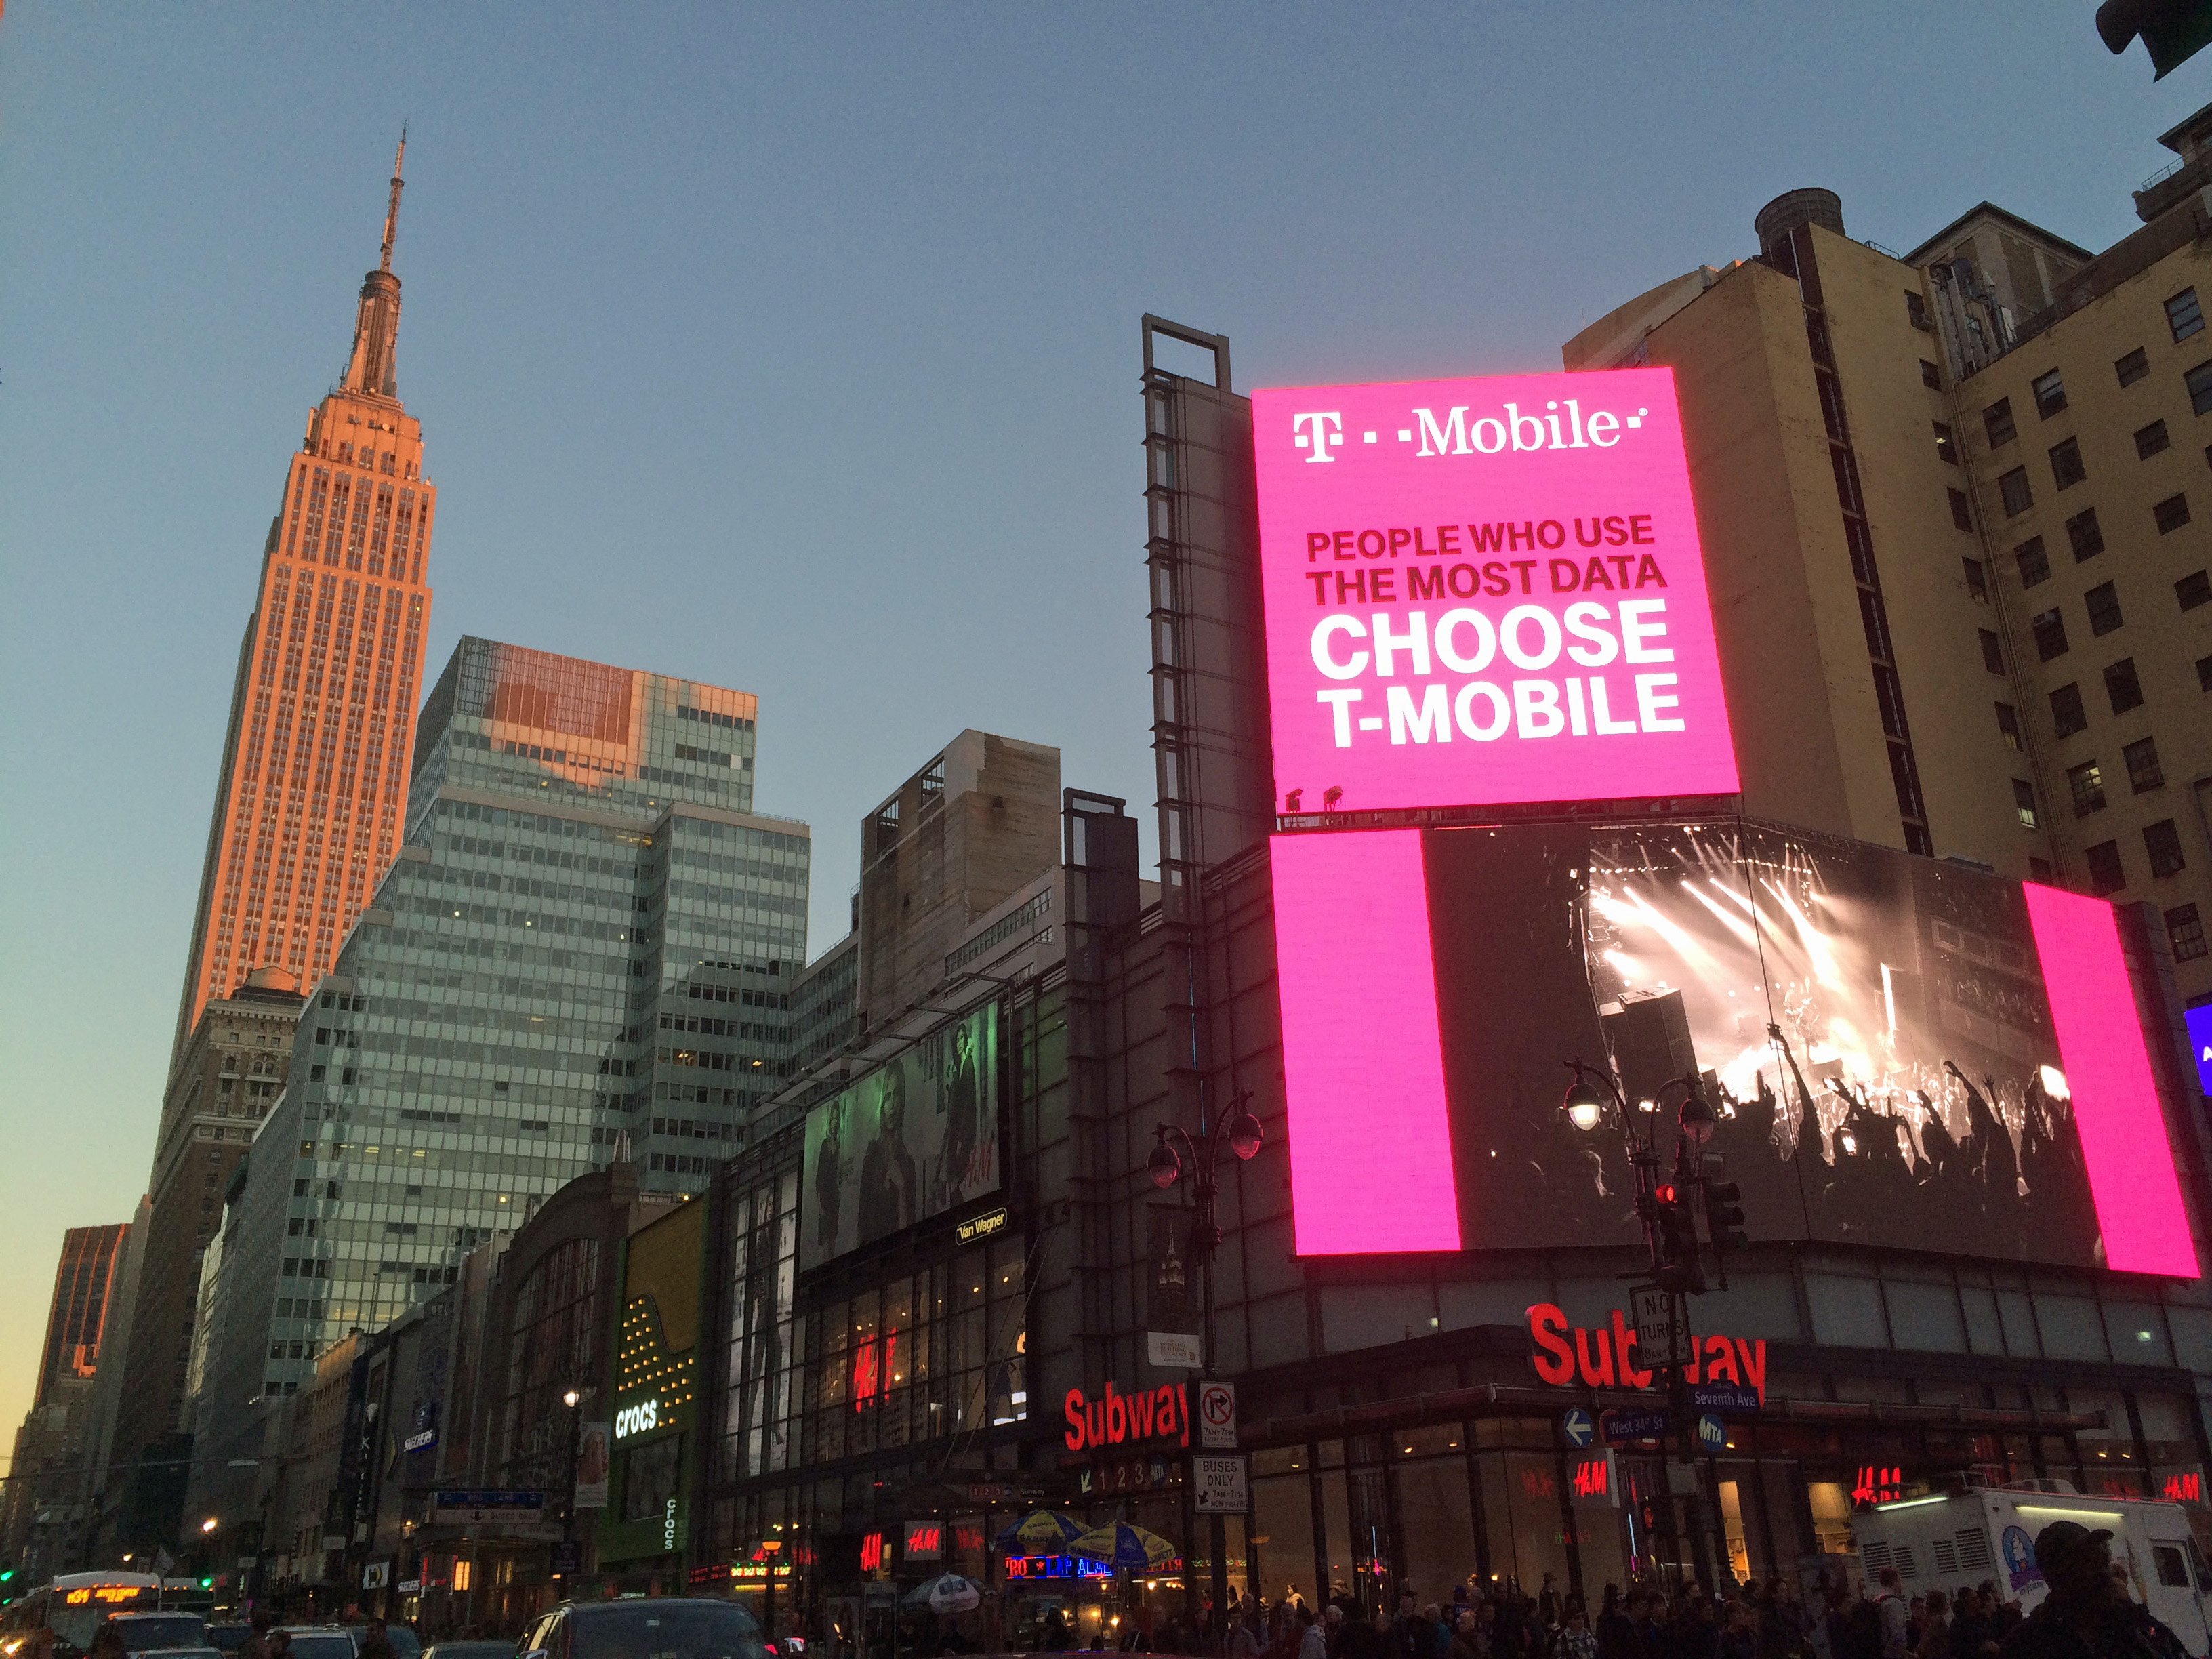
street, building, city, advertising, downtown, subway, nyc, usa, pink, empire, samsung, advertisement, cars, new, state, york, metropolis, billboard, advert, urban area, metropolitan area